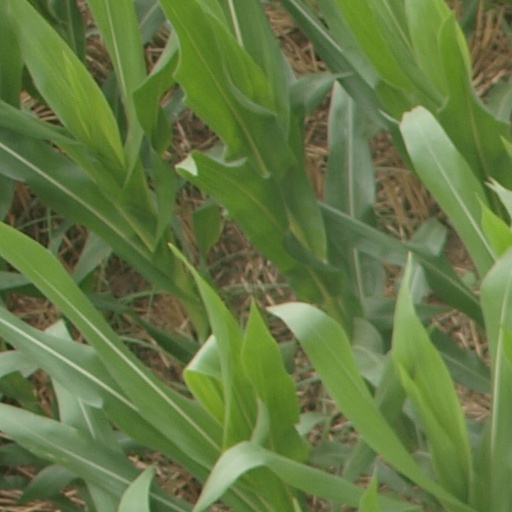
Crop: maize; corn